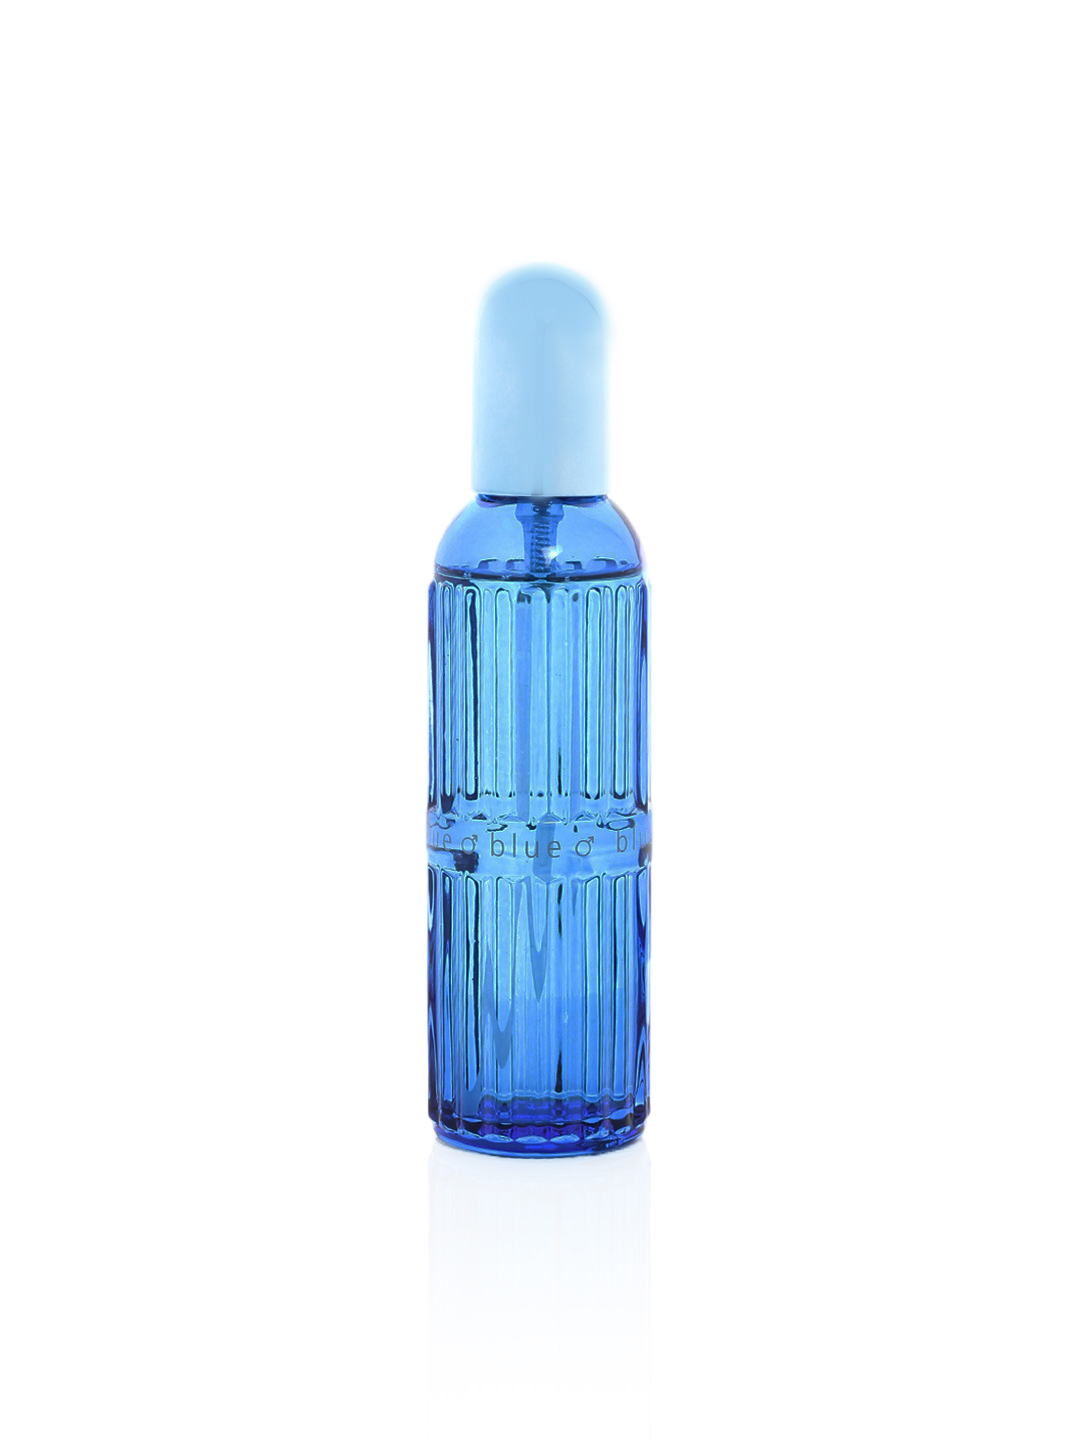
Colour Me Men Blue Perfume
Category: Personal Care / Fragrance / Perfume and Body Mist
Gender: Men
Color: Blue
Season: Spring 2017
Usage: Casual